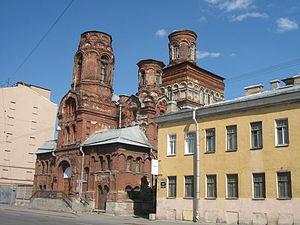
Saint-Pétersbourg.